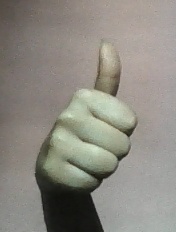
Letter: aleff